Optical lattice

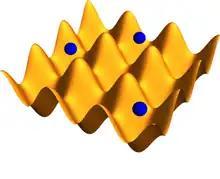
Atoms (represented as blue spheres) pictured in a 2D-optical lattice potential (represented as the yellow surface).

An optical lattice is formed by the interference of counter-propagating laser beams, creating a spatially periodic intensity pattern. The resulting periodic potential may trap neutral atoms via the Stark shift. Atoms are cooled and congregate at the potential extrema (at maxima for blue-detuned lattices, and minima for red-detuned lattices). The resulting arrangement of trapped atoms resembles a crystal lattice and can be used for quantum simulation.